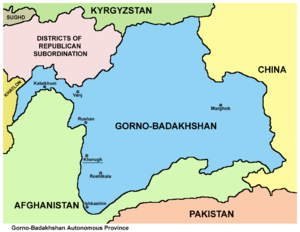
La région autonome du Haut-Badakhchan est une province montagneuse du Tadjikistan. Elle couvre environ 40 % du territoire du pays, mais n'en représente que 3 % de la population. La population pamirie est concentrée dans les vallées du Pyandj et de ses affluents.